Museums in Basel

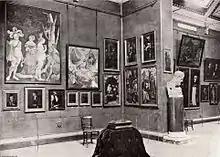
Museum on Augustinergasse, gallery of the Old Masters, 1907

These occurrences led to the founding of the Voluntary Academic Society of Basel (Freiwillige Akademische Gesellschaft) in 1835, which began supporting the collections in financial terms and through purchases and gifts as part of its general promotion of the university. Yet the greatest momentum for the museum building came from natural science circles centered on the physics and chemistry professor Peter Merian, who was likely responsible for securing a dedicated annual budget for the Natural History Museum – the only state collection with this distinction. A combination of academic institution, library and laboratories, the establishment of the Natural History Museum at the Falkensteiner Hof also provided a model for the museum building. The fact that a primary museum building was ultimately created instead of a university-affiliated building was due to the university's poor standing among wide sections of the merchant and industrialist classes. In these sectors, the university was considered a backward-looking institution. The museum, by contrast, was seen as a driving force for practical popular education and the community was willing to support its construction with private contributions as part of a wider process of renewal in the city.